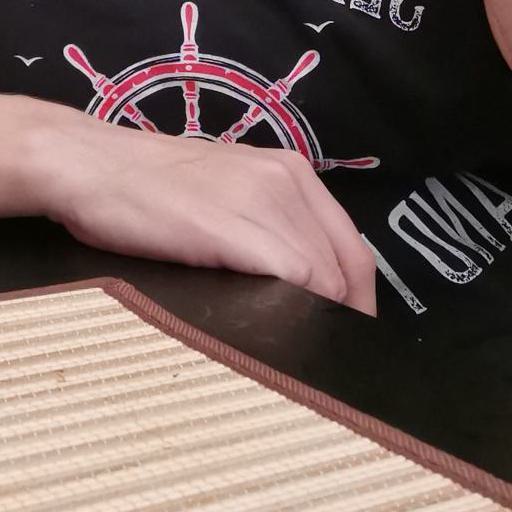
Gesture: no_gesture